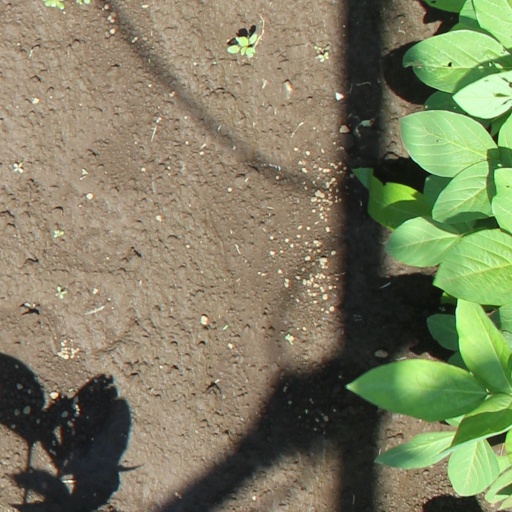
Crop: soybean